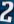
Number: 2